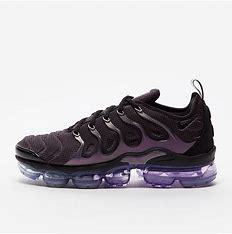
Brand: Nike
Model: Air Vapormax Plus